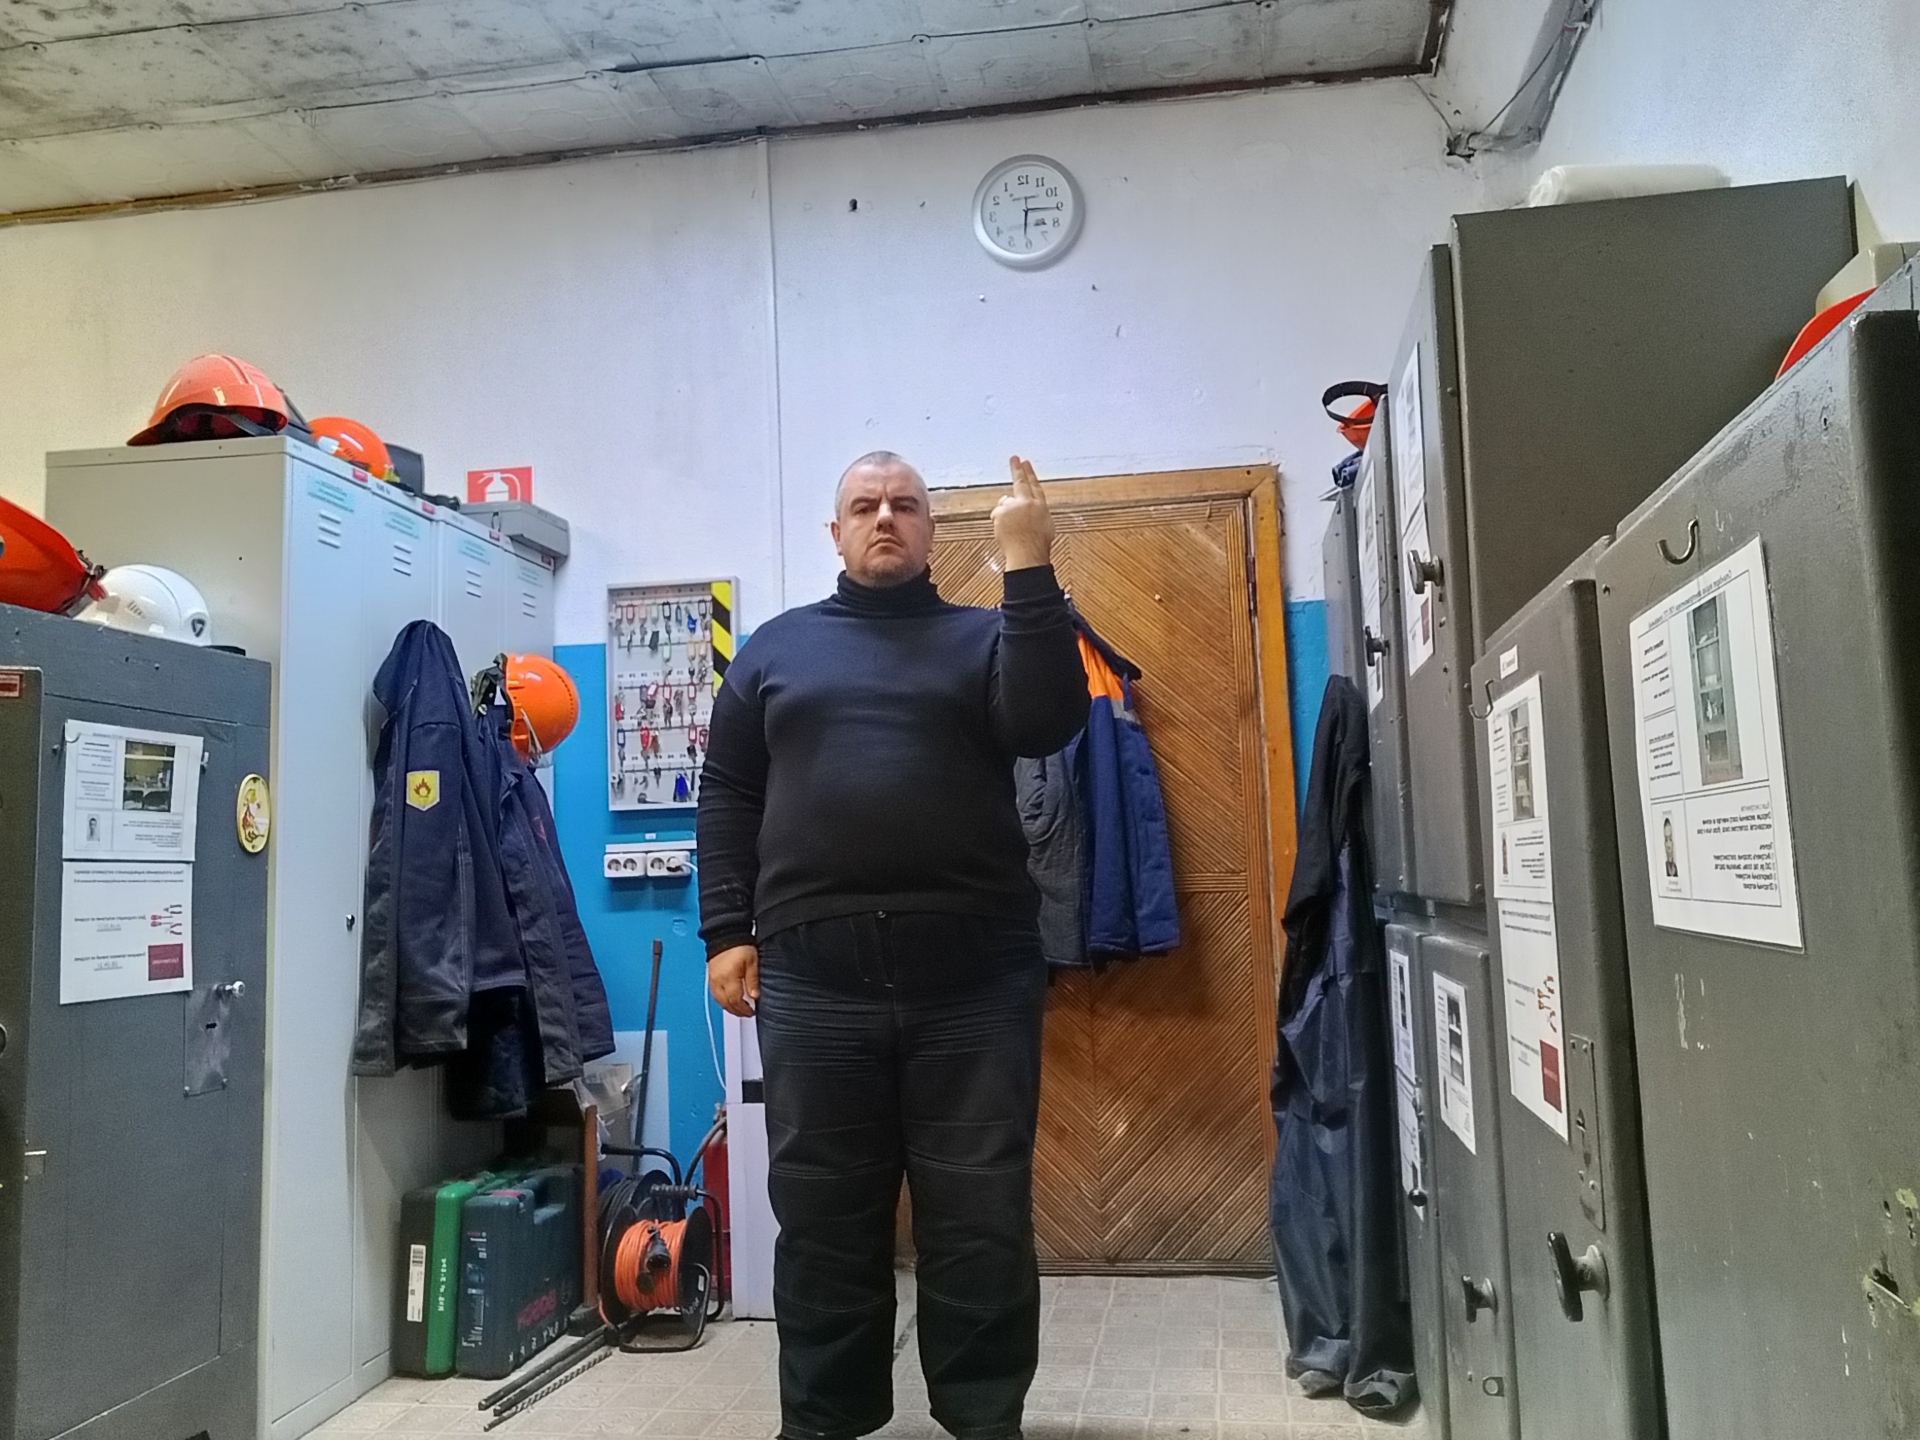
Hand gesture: two_up_inverted